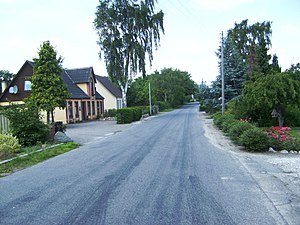
St. Musse
Et kig mod nord
St. Musse er en landsby på Lolland
St. Musse er en landsby på det sydøstlige Lolland. Landsbyen befinder sig i Guldborgsund Kommune og tilhører Region Sjælland.